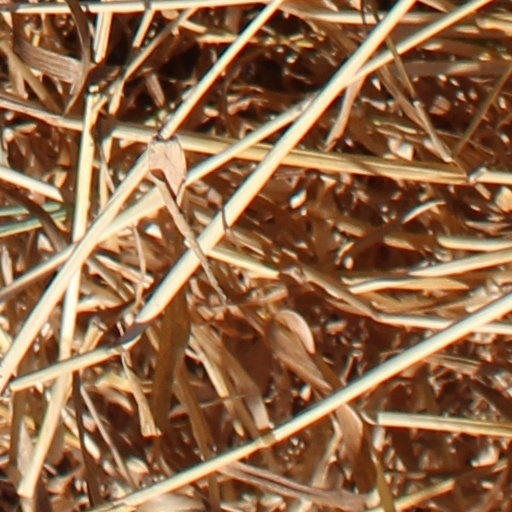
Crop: wheat